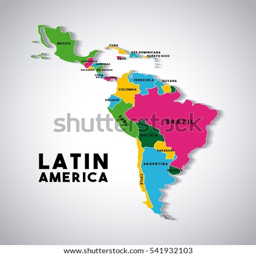
map with the countries demarcated in different colors .